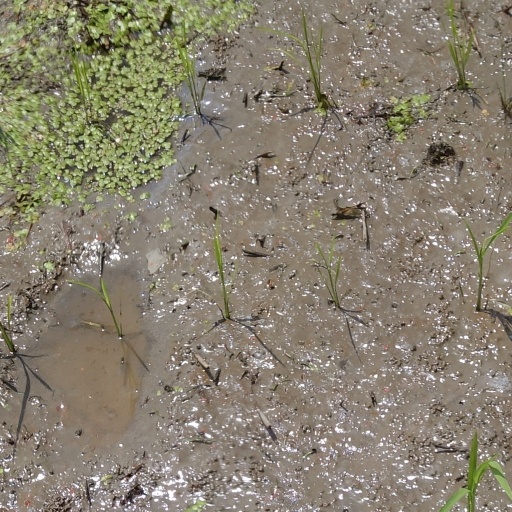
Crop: rice